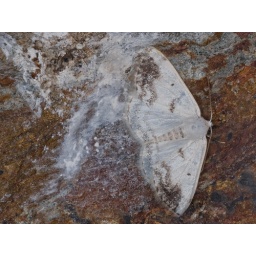
This clouded Silver looking like what its sitting on. A rock covered in bird droppings. Image captured in Ipswich, Suffolk.